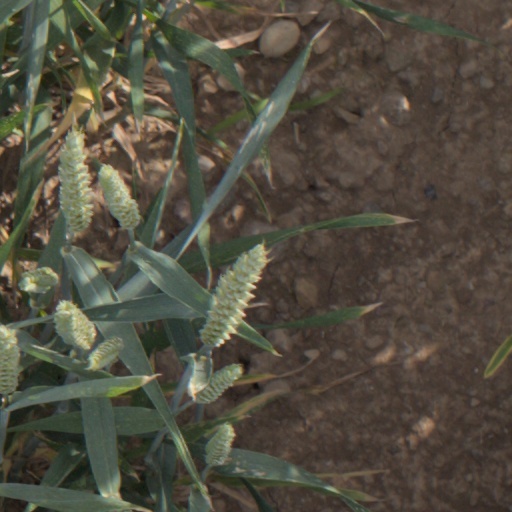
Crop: wheat